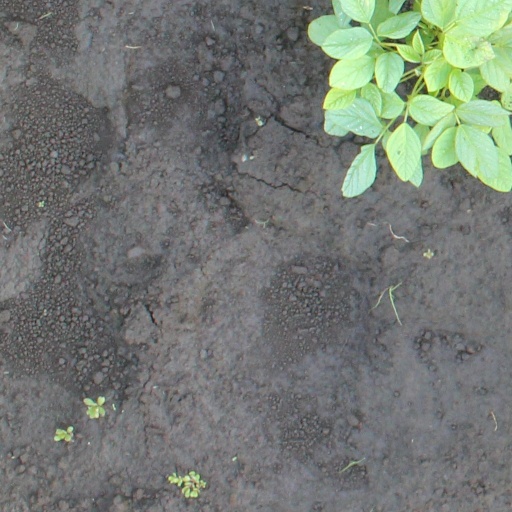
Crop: soybean